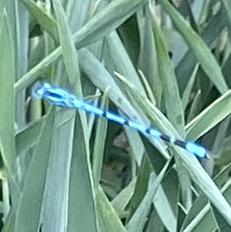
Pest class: predators